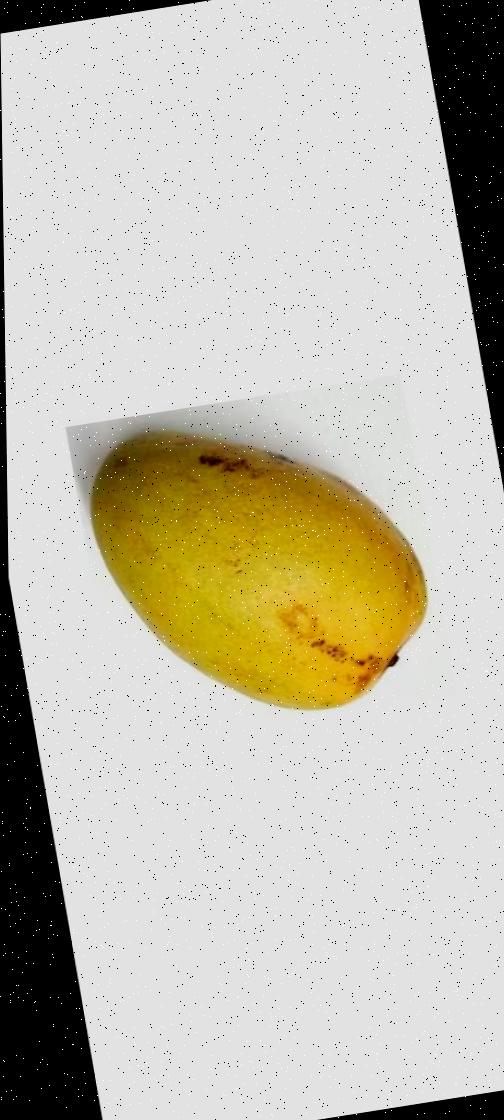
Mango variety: Bari-11